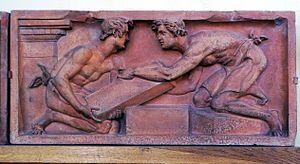
L'académie d'architecture de Berlin est une grande école de Berlin fondée le 18 mars 1799 par la volonté de Frédéric-Guillaume III de Prusse et qui fut installée, près du château de Berlin, dans des locaux bâtis par Karl Friedrich Schinkel en 1832-1836. Ceux-ci ont été presque complètement détruits pendant la Seconde Guerre mondiale. Les restes du palais ont été démolis en 1962 par la République démocratique allemande. Depuis avril 1879, l'Académie d'architecture était devenue un département de l’Université technique de Berlin.